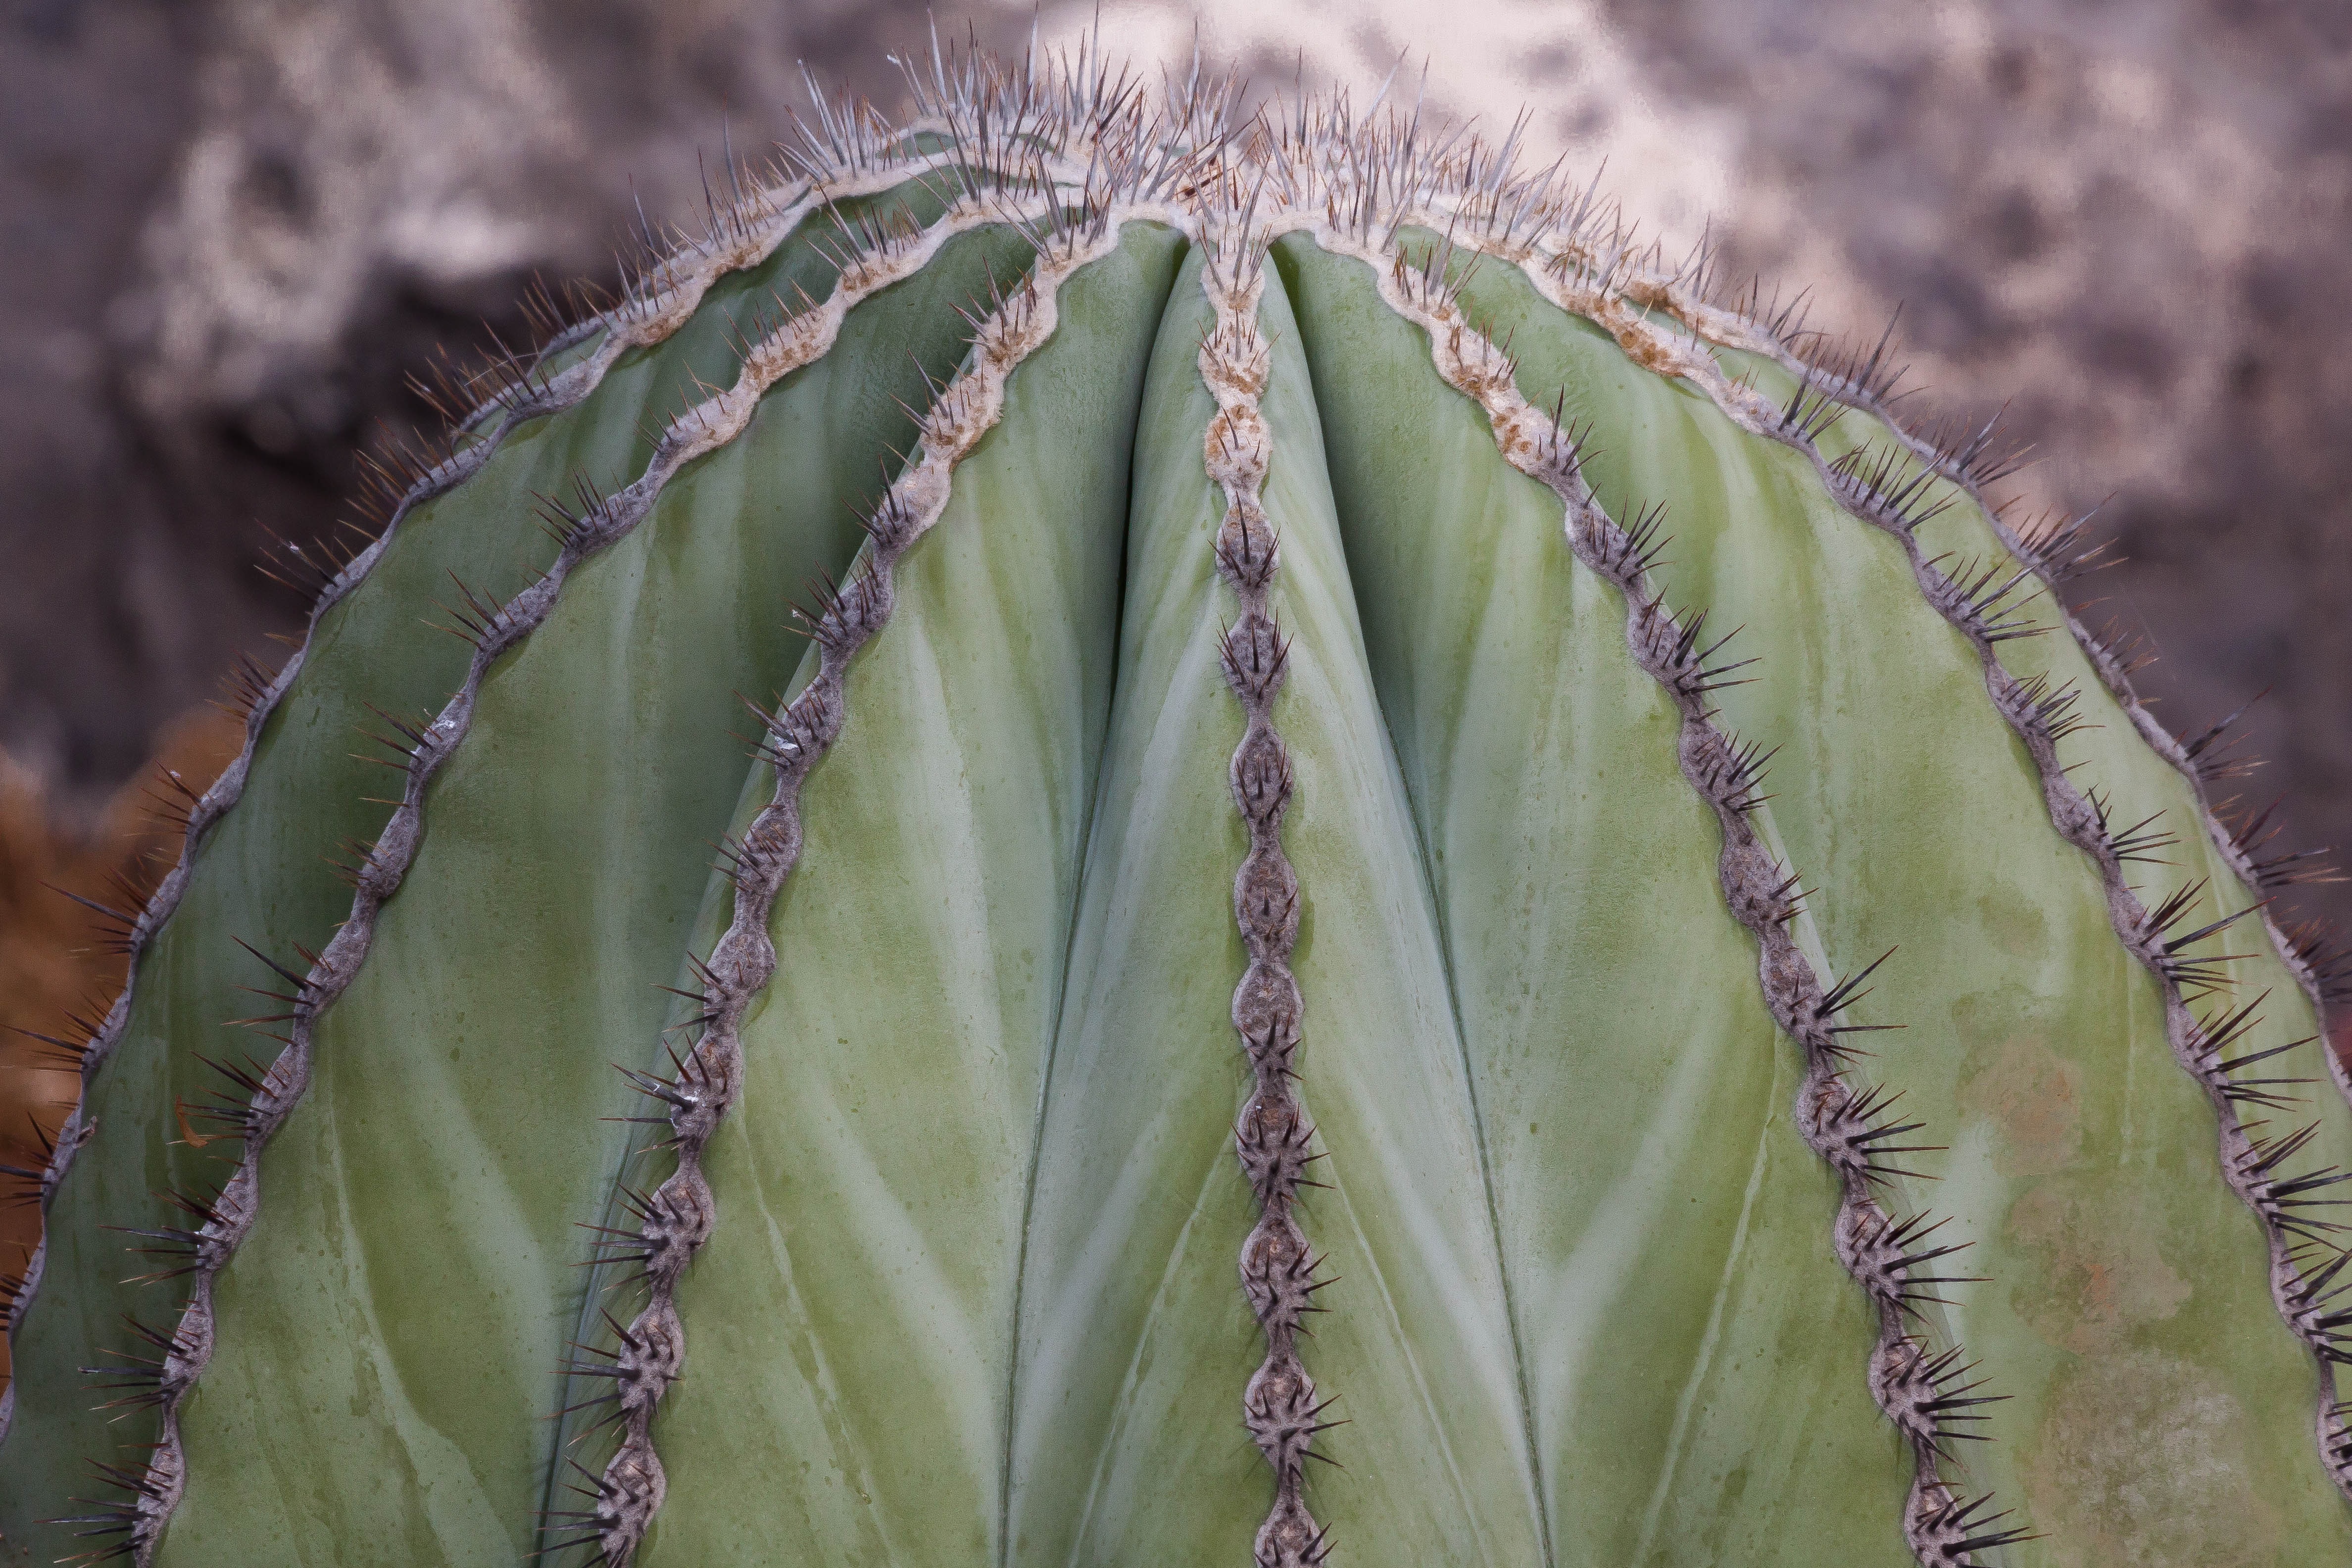
nature, cactus, plant, leaf, flower, green, botany, flora, close up, thorns, caryophyllales, spur, flowering plant, grass family, plant stem, land plant, thorns spines and prickles, hedgehog cactus